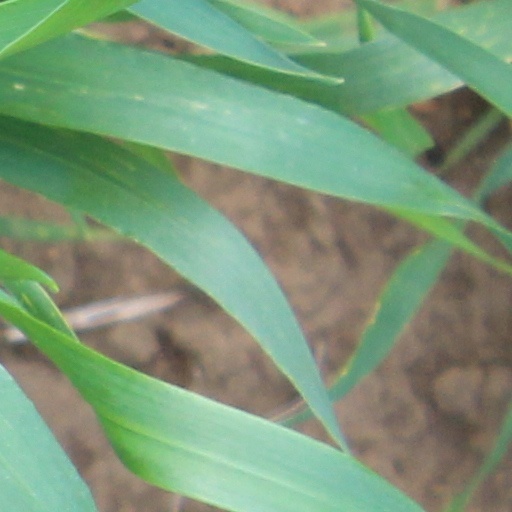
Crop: wheat